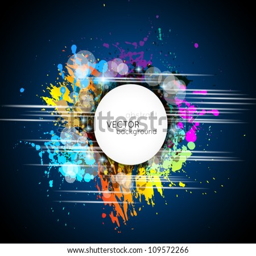
colorful abstract background with rainbow colors and a white circular shape for your text